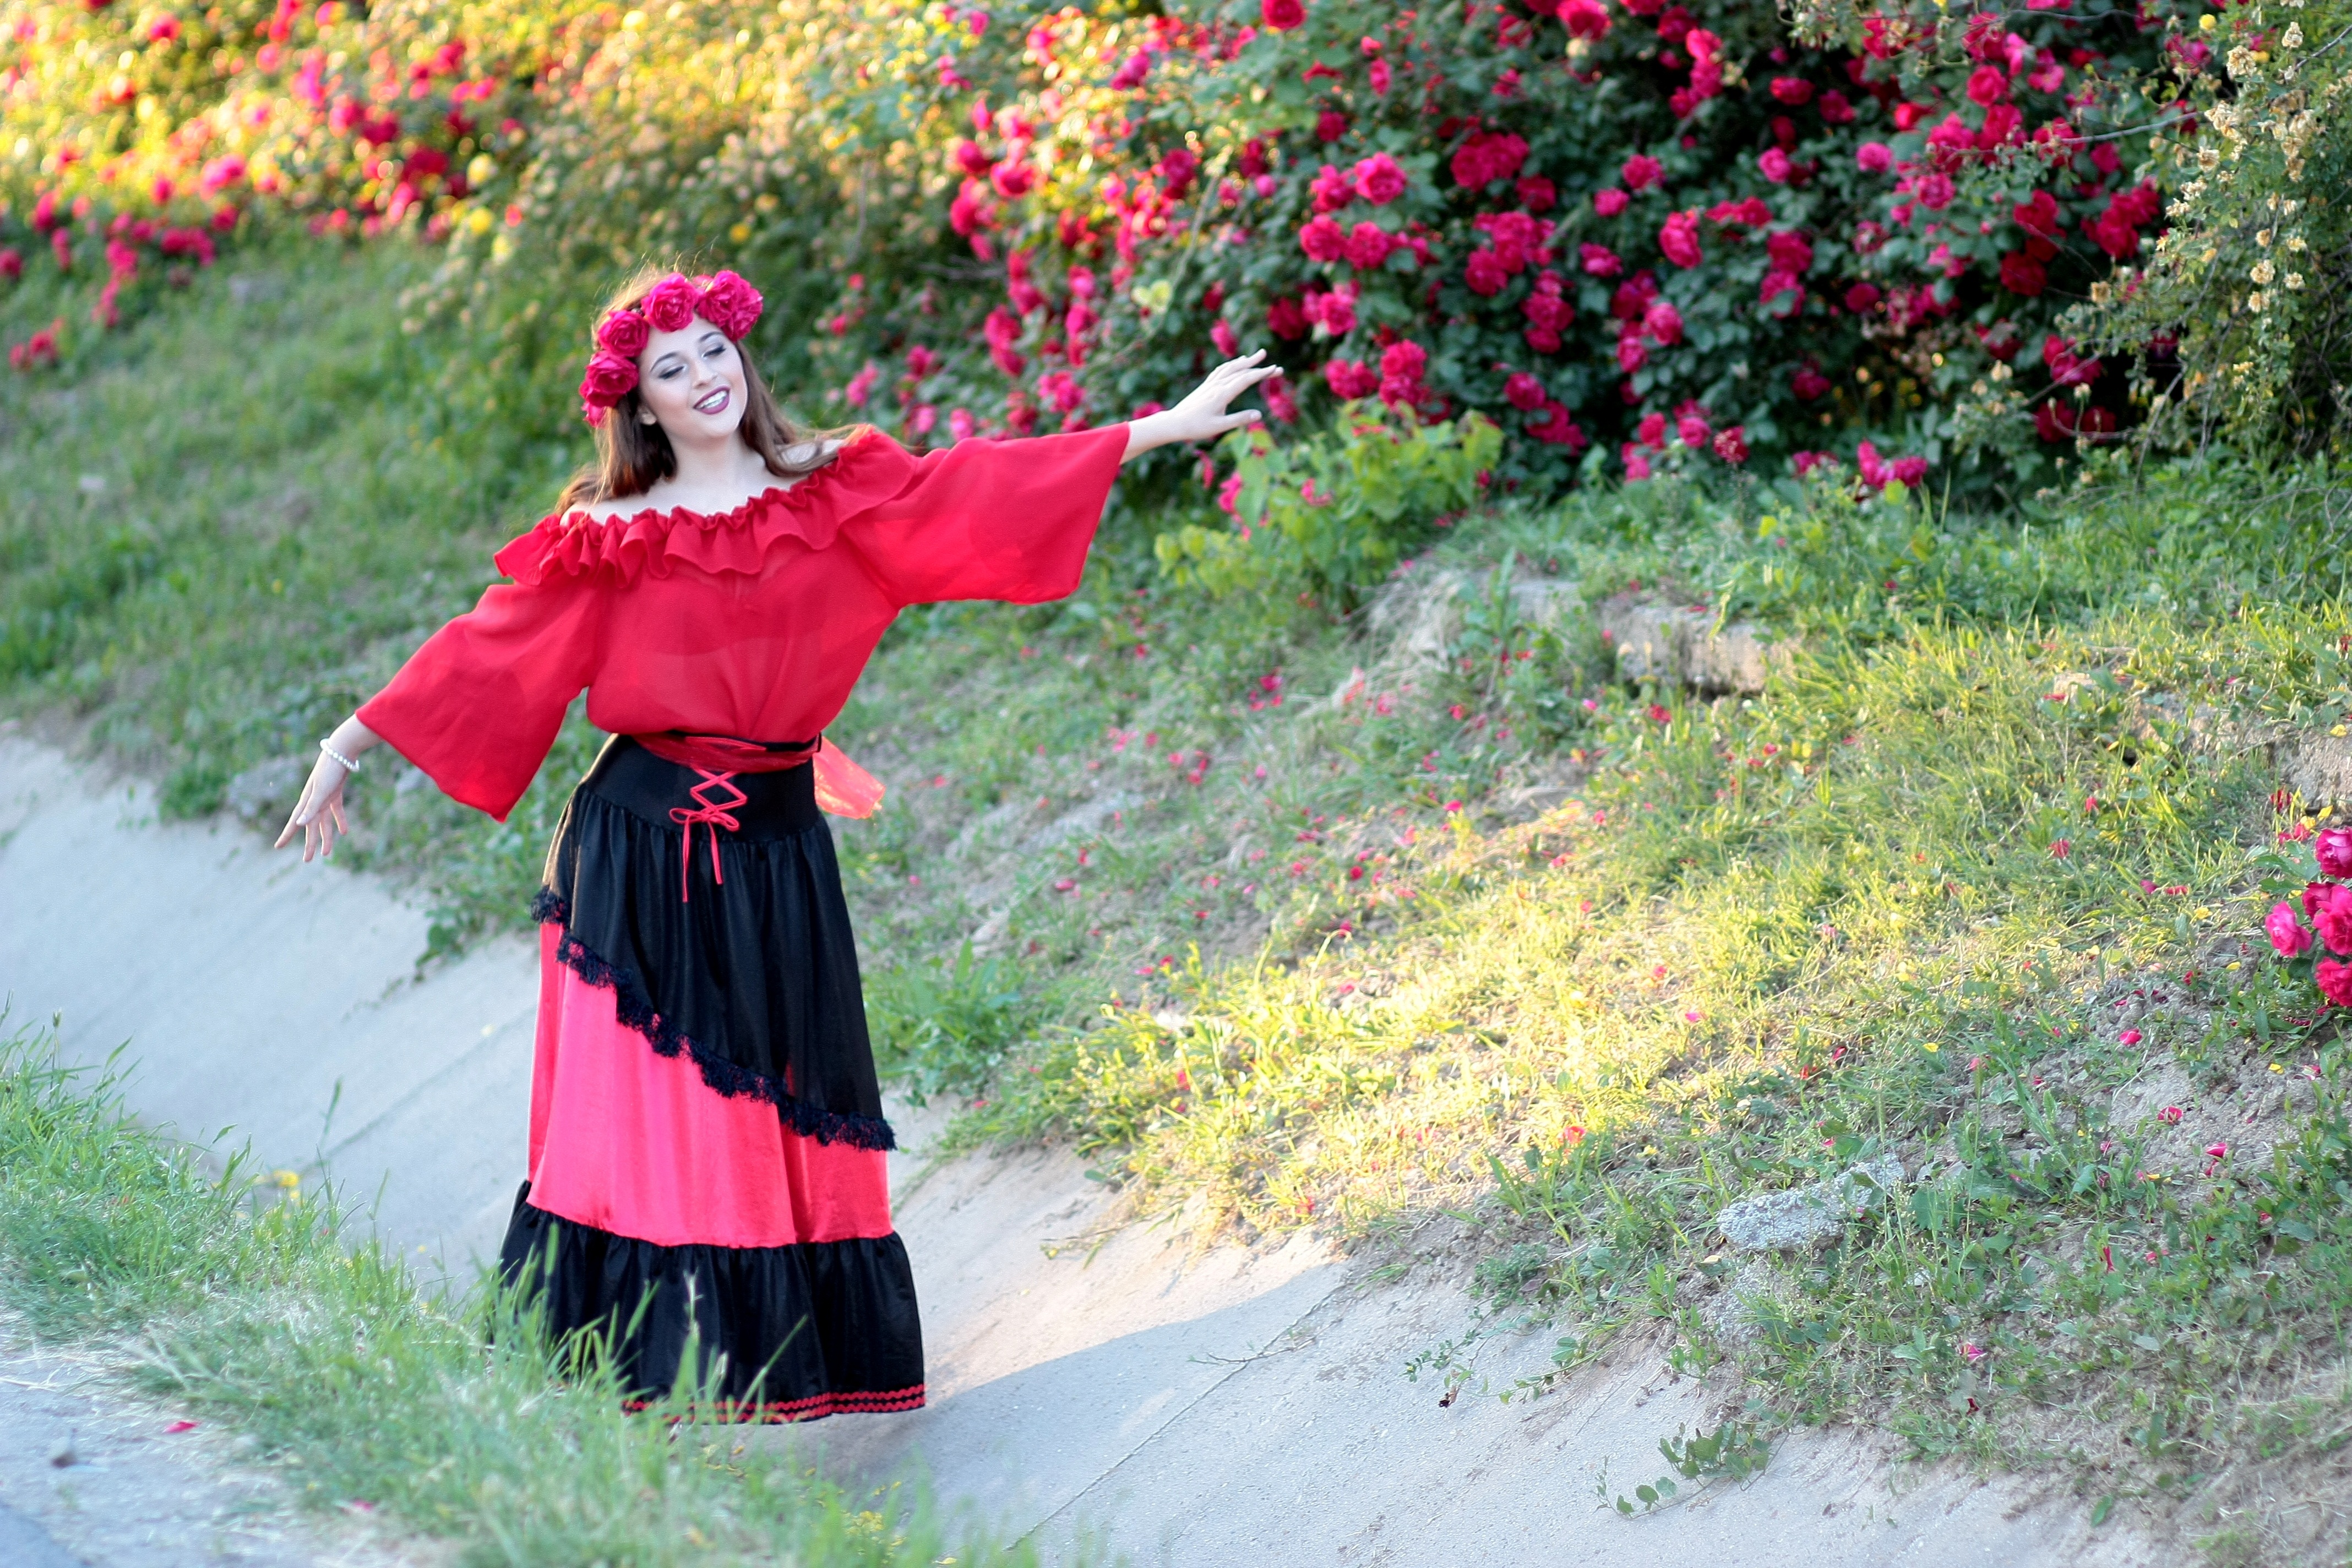
girl, flower, spring, red, autumn, season, wreath, flowers, roses, dress, beauty